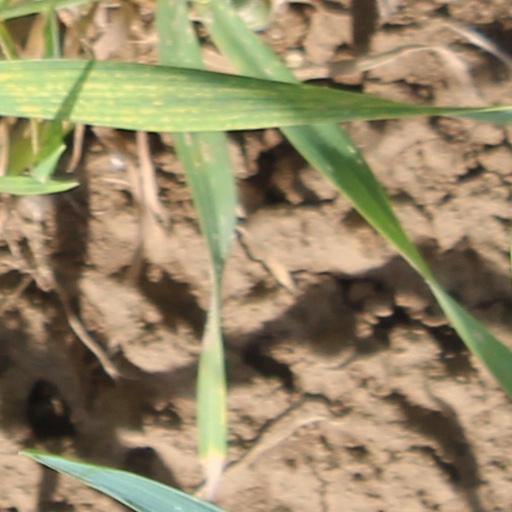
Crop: wheat